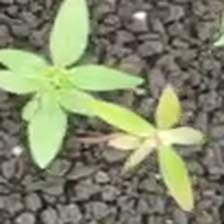
Weed species: Moti_dudhi(Euphorbia_geneculata_L)